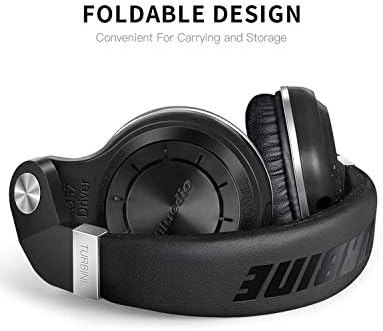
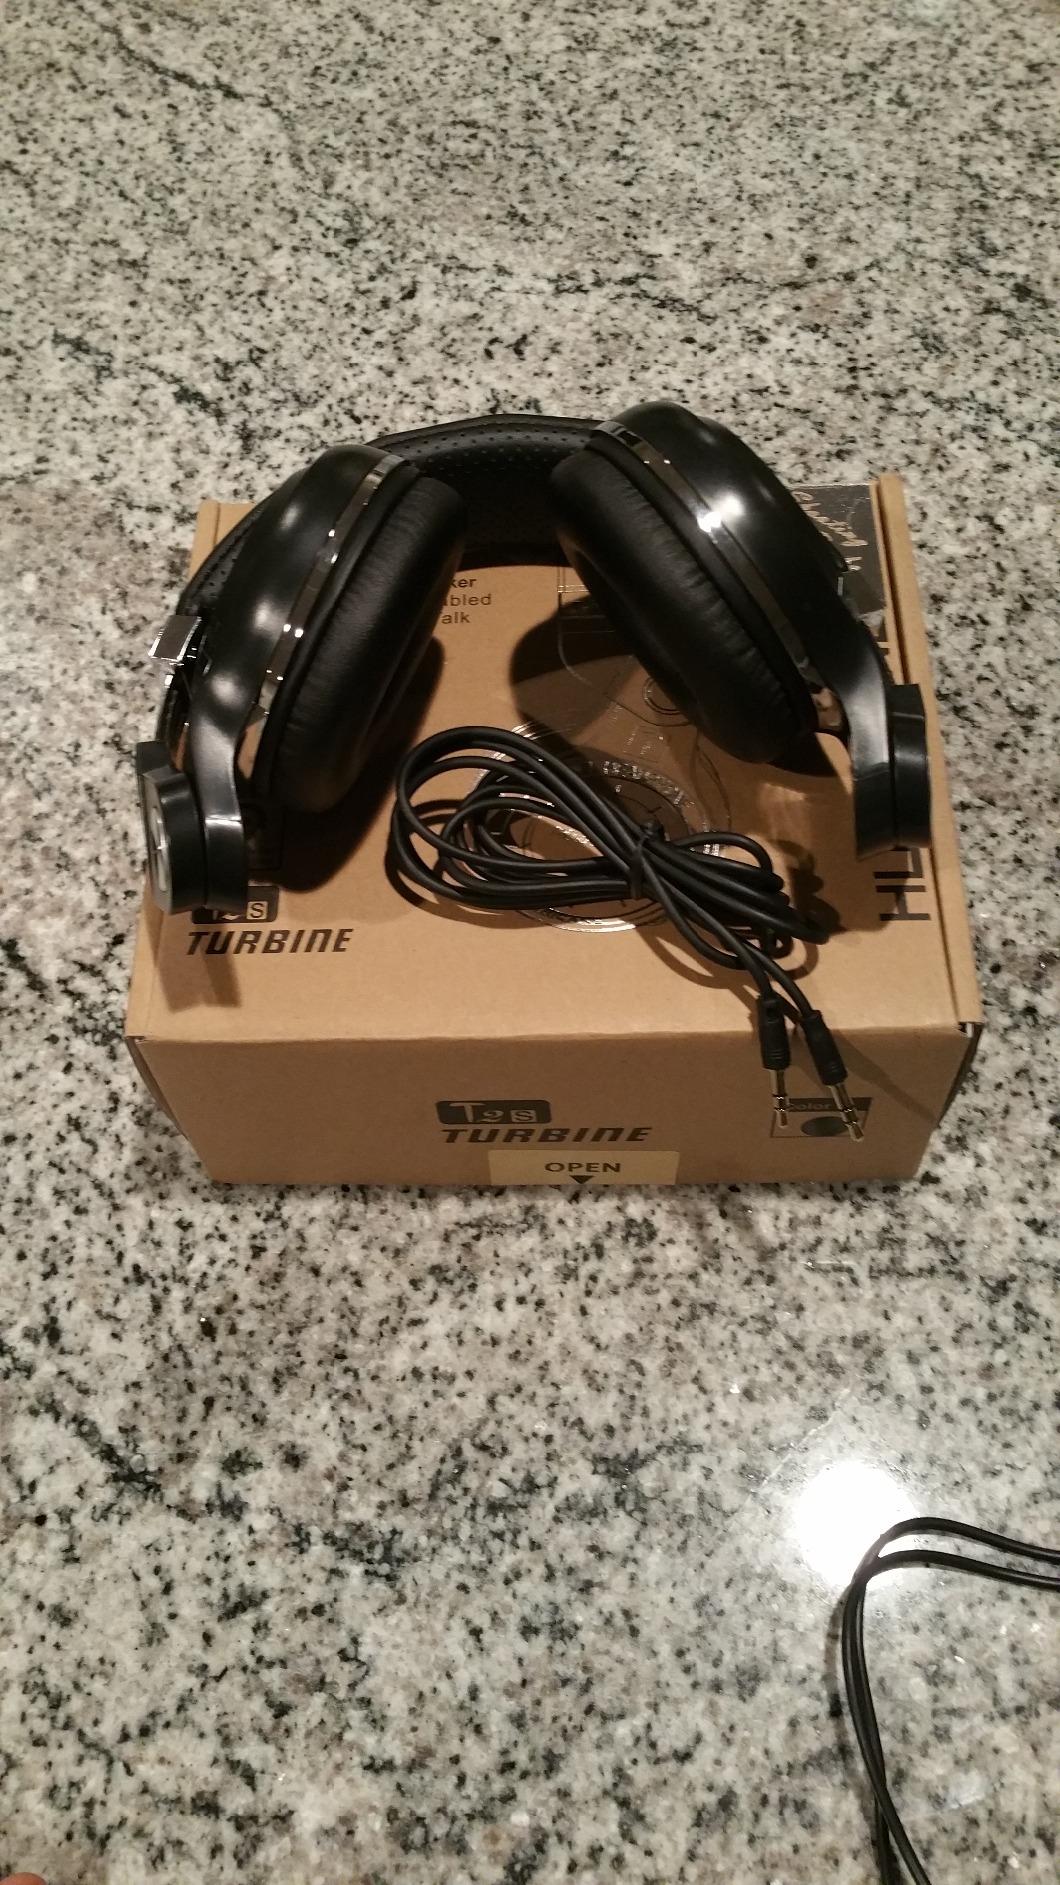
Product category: headphones
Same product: yes